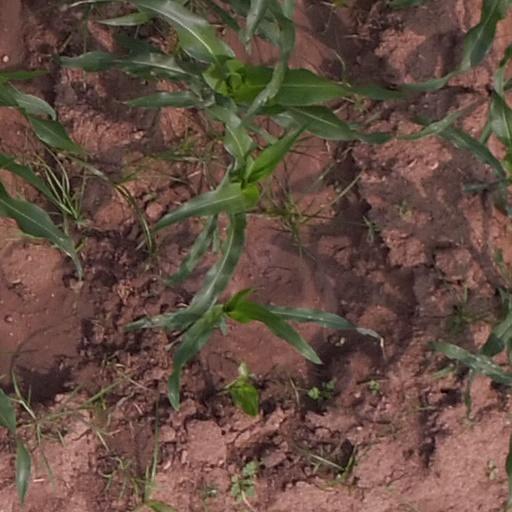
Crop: maize; corn